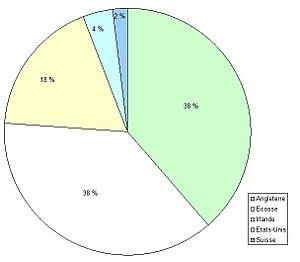
Origine des immigrants à Gladstone (Manitoba, Canada), lors du recensement de 1891.
Gladstone est une ville de la province du Manitoba, au Canada.